Trilobite

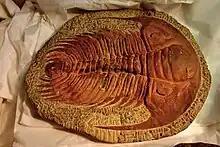
Redlichiida, such as this "Paradoxides", may represent the ancestral trilobites.

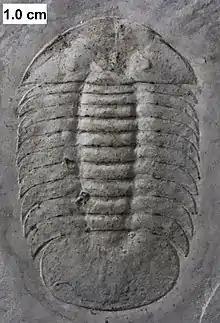
"Meroperix", from the Silurian of Wisconsin

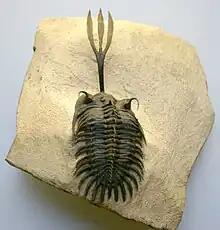
"Walliserops trifurcatus", from Jebel Oufatene mountain near Fezzou, Morocco

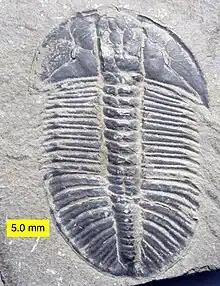
"Ogygopsis klotzi" from the Mt. Stephen Trilobite Beds (Middle Cambrian) near Field, British Columbia, Canada

The earliest trilobites known from the fossil record are redlichiids and ptychopariid bigotinids dated to around 520million years ago. Contenders for the earliest trilobites include "Profallotaspis jakutensis" (Siberia), "Fritzaspis" spp. (western US), "Hupetina antiqua" (Morocco) and "Serrania gordaensis" (Spain). Trilobites appeared at a roughly equivalent time in Laurentia, Siberia and West Gondwana.